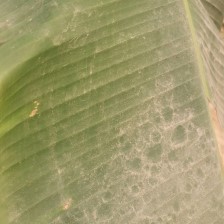
Label: healthy